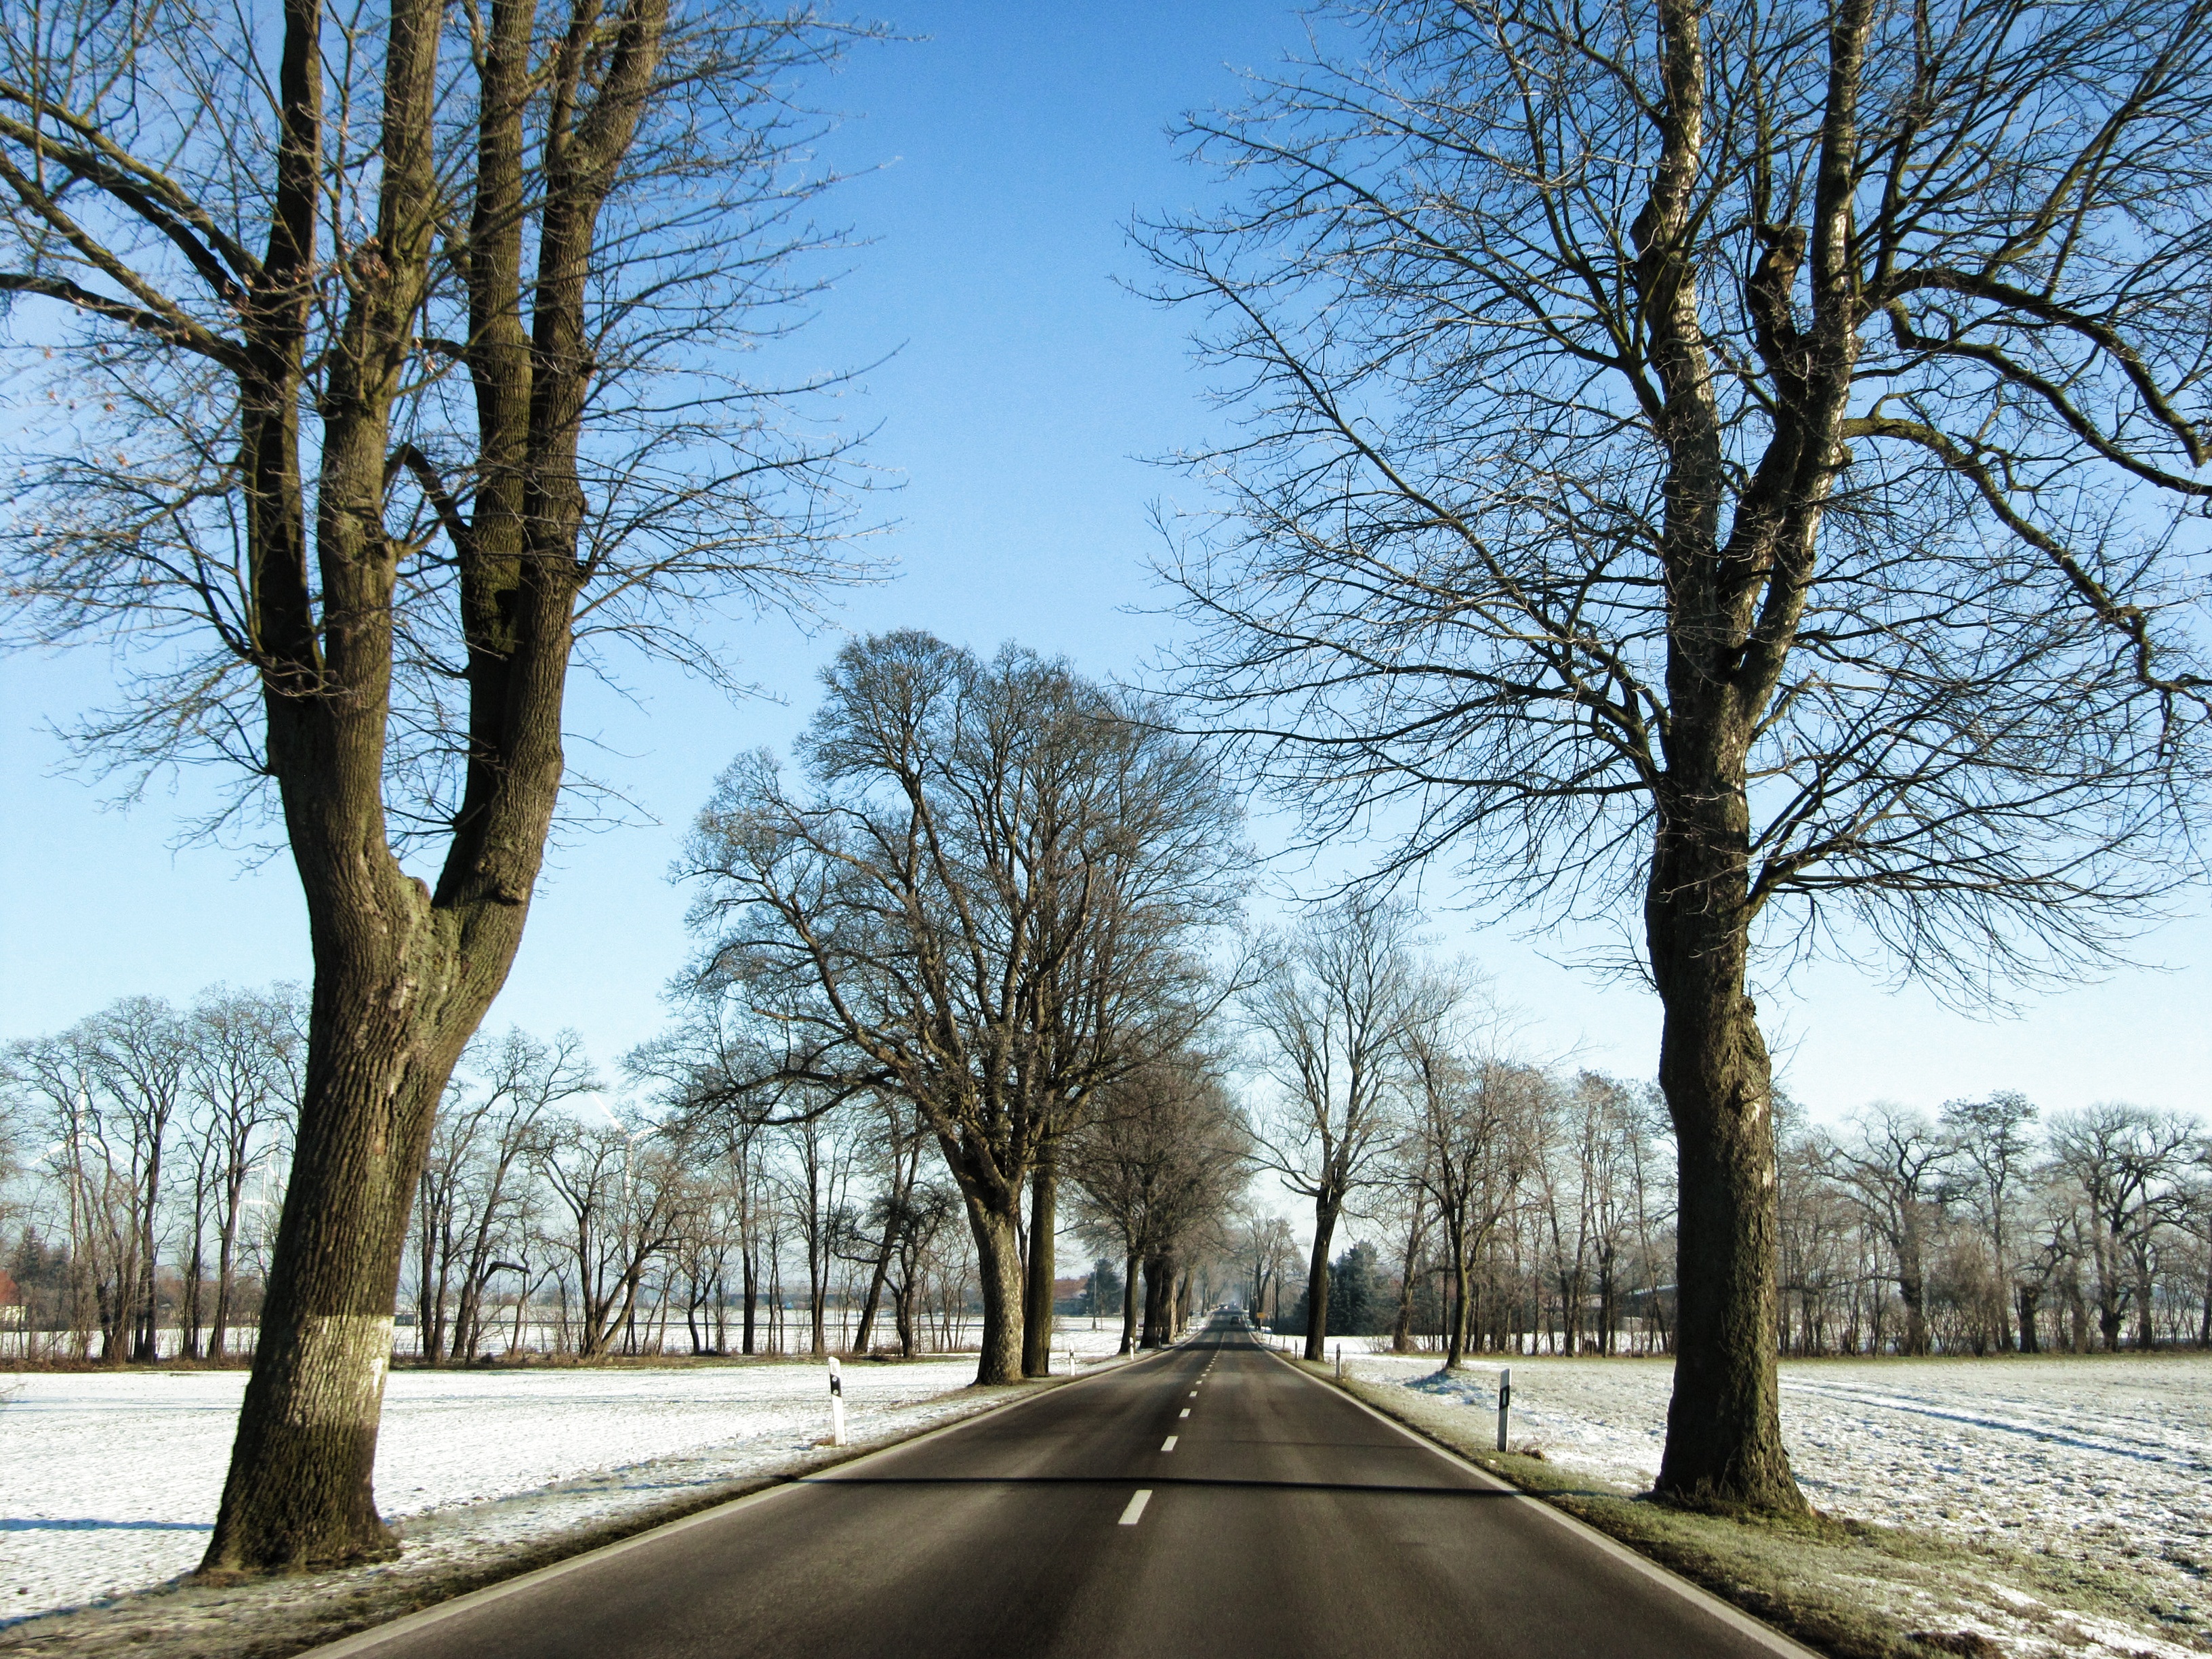
landscape, tree, nature, branch, snow, winter, plant, road, morning, autumn, weather, season, brandenburg, rural area, tree lined avenue, atmospheric phenomenon, woody plant